John Astin

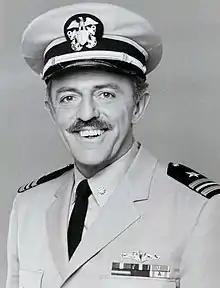
Astin in a 1977 publicity photo for "Operation Petticoat"

John Allen Astin (born March 30, 1930) is an American retired actor and director who has appeared in numerous stage, television and film roles, primarily in character roles. He is widely known for his role as patriarch Gomez Addams in "The Addams Family" (1964–1966), reprising the role in the television film "Halloween with the New Addams Family" (1977) and the animated series "The Addams Family" (1992–1993).